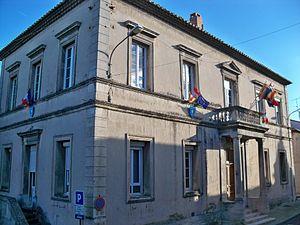
Ancienne facade de la Mairie de Vedène, Vaucluse, France
Vedène est une ville française située dans le département de Vaucluse en région Provence-Alpes-Côte d'Azur. Elle fait partie du Grand Avignon.